Twig work

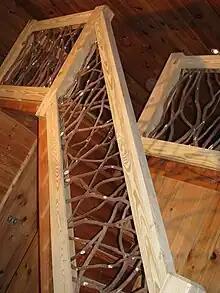
Twig work on stair railing

Twig-work is the term applied to architectural details constructed of twigs and branches to form decorative motifs in buildings and furniture. Carpentry or woodworking using wood that has not been milled into lumber and is still in its natural shape describes the national park service rustic style.